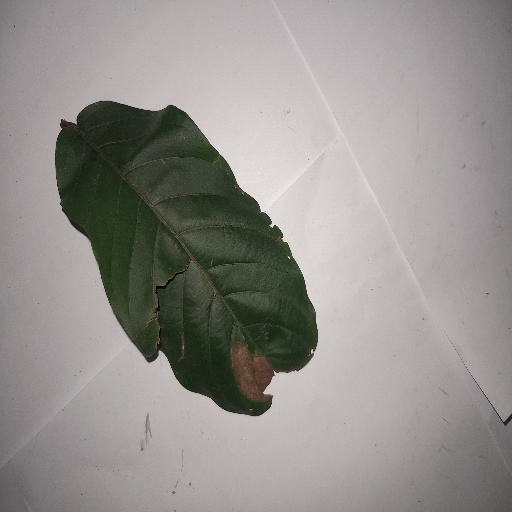
Species: HariTaki
Leaf condition: Bacterial Spot